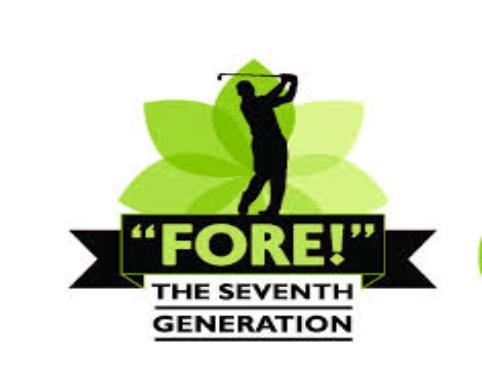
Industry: Necessities